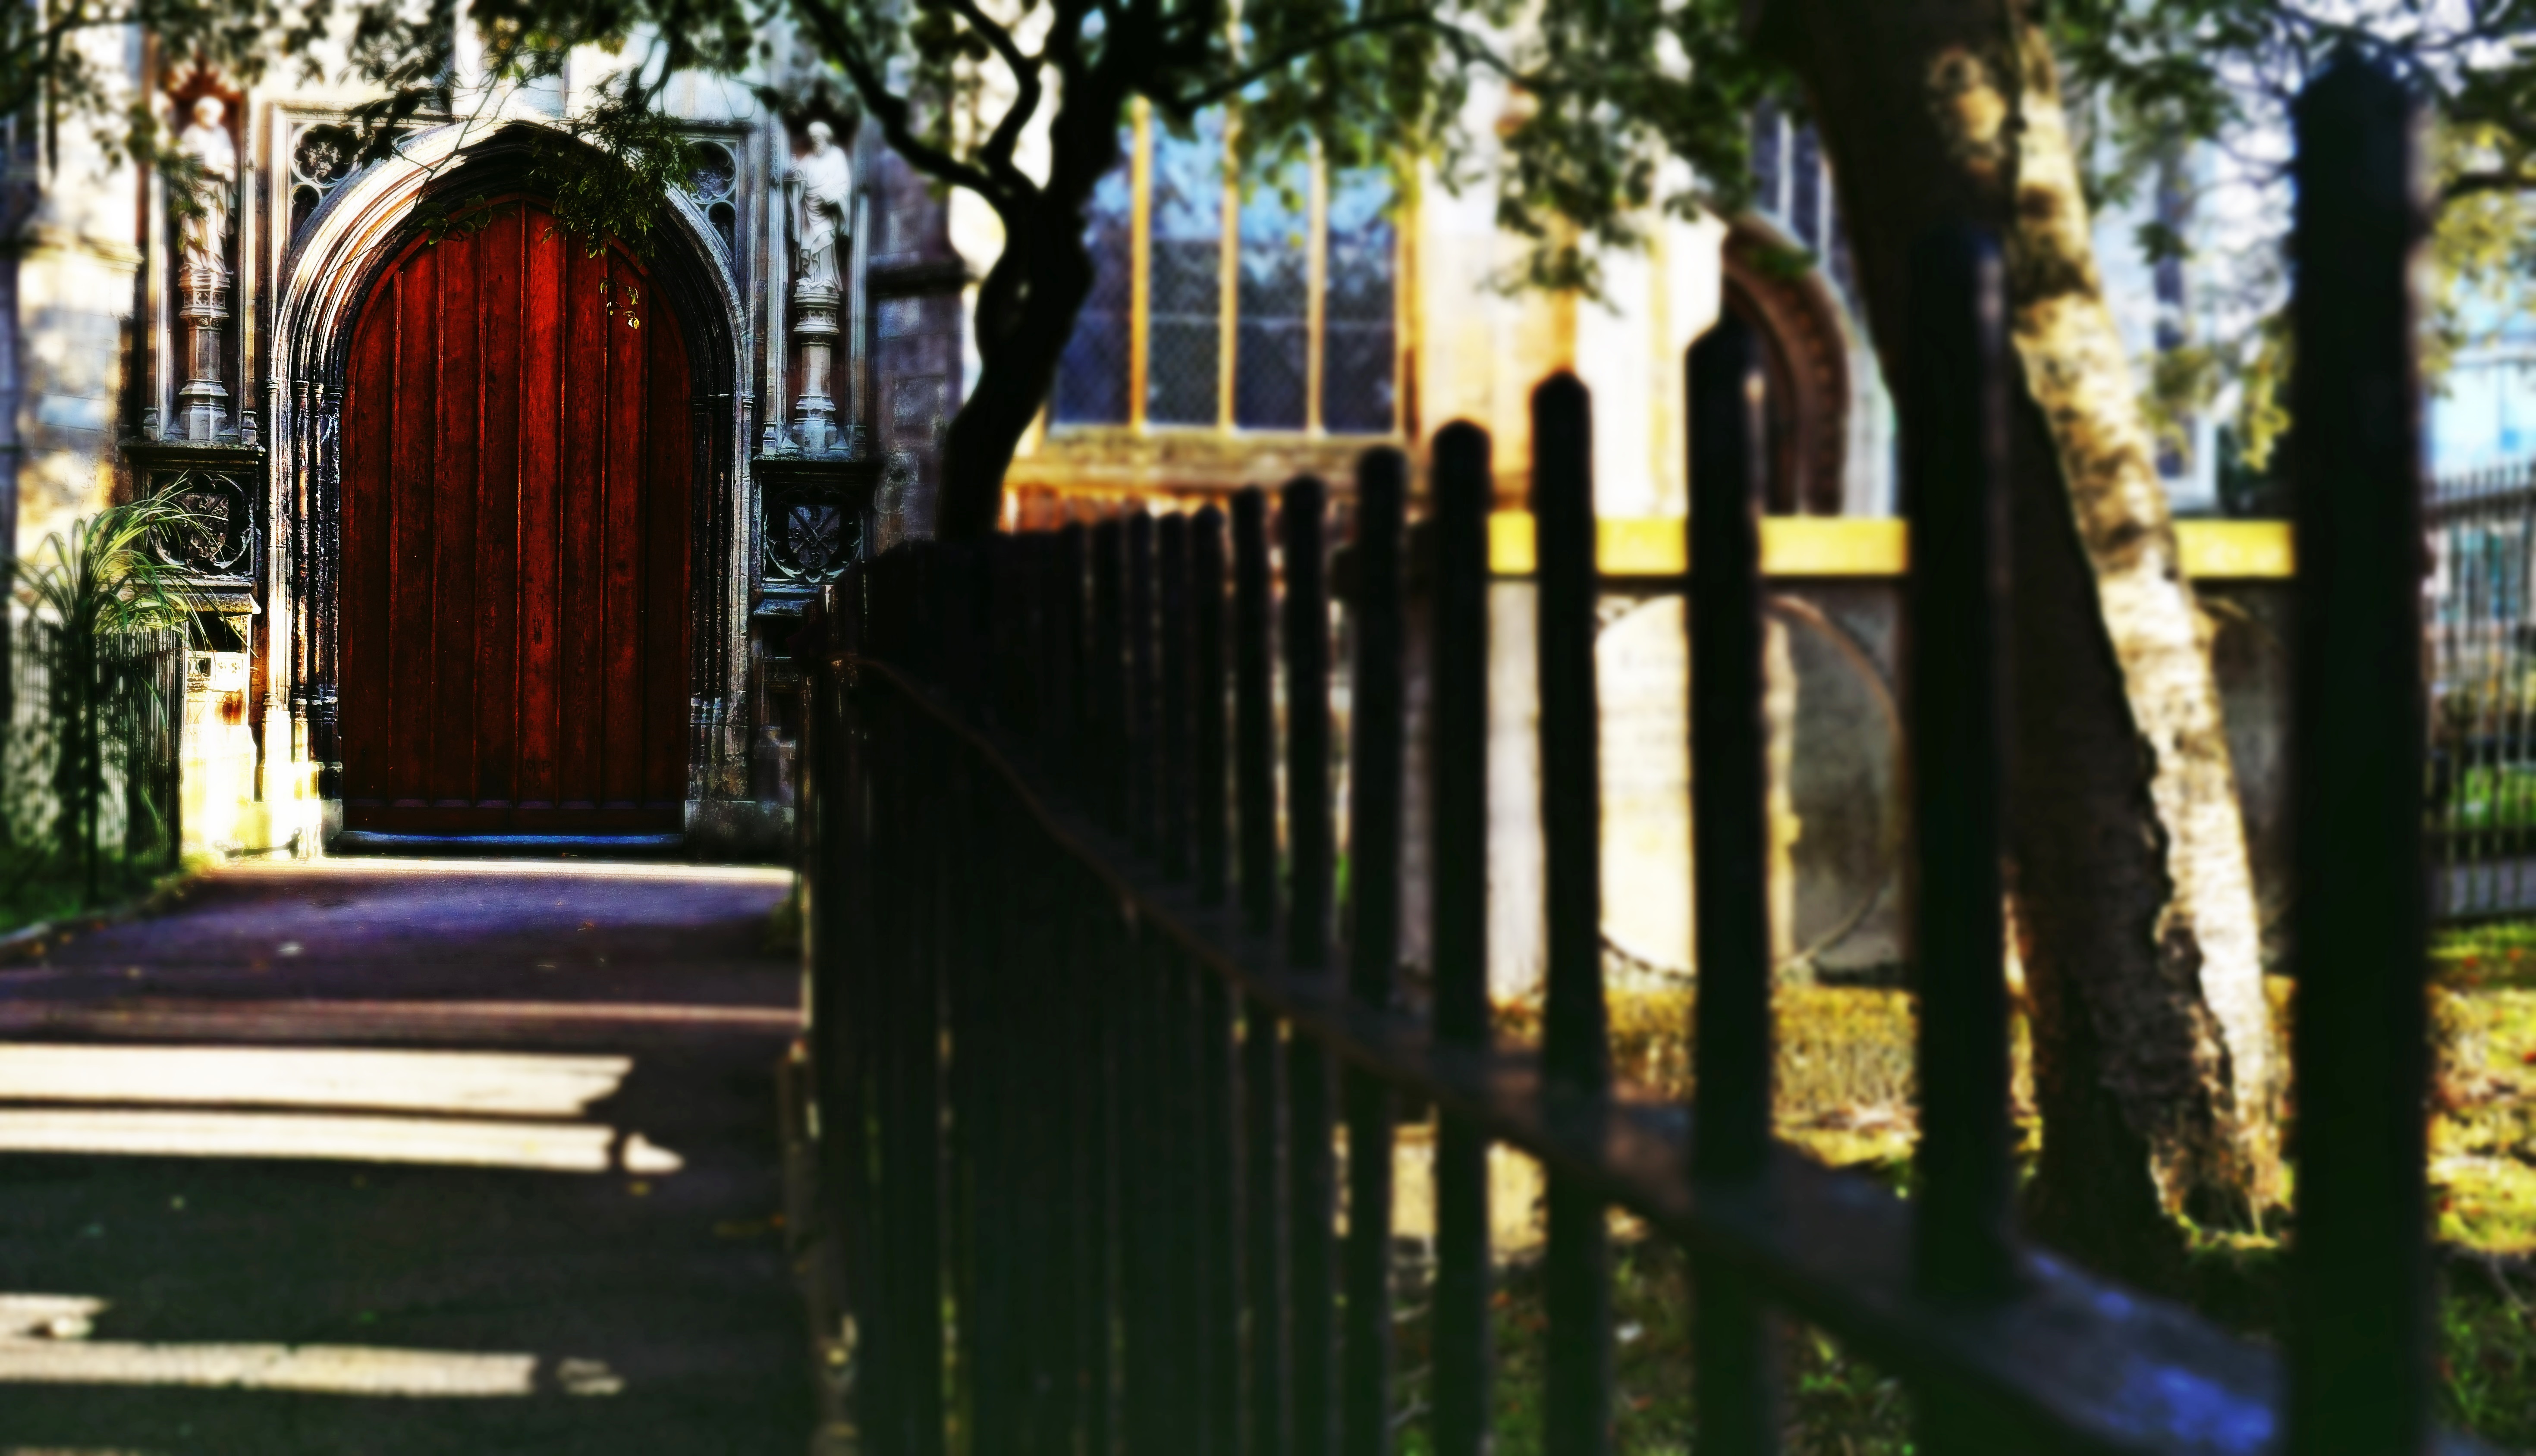
church, pathway, path, trees, nature, churchyard, railings, public space, iron, tree, fence, outdoor structure, house, plant, home, grass, home fencing, gate, picket fence, walkway, facade, city